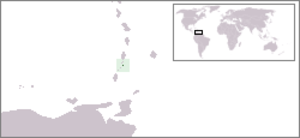
Petite Niévès, en anglais Petite Nevis, est une très petite île de l'archipel des Grenadines au large de la côte de Bequia. L'île inhabitée actuellement, fut utilisée par les baleiniers pour dépecer leurs prises jusque dans les années 1960. Sa superficie est de 34 hectares.